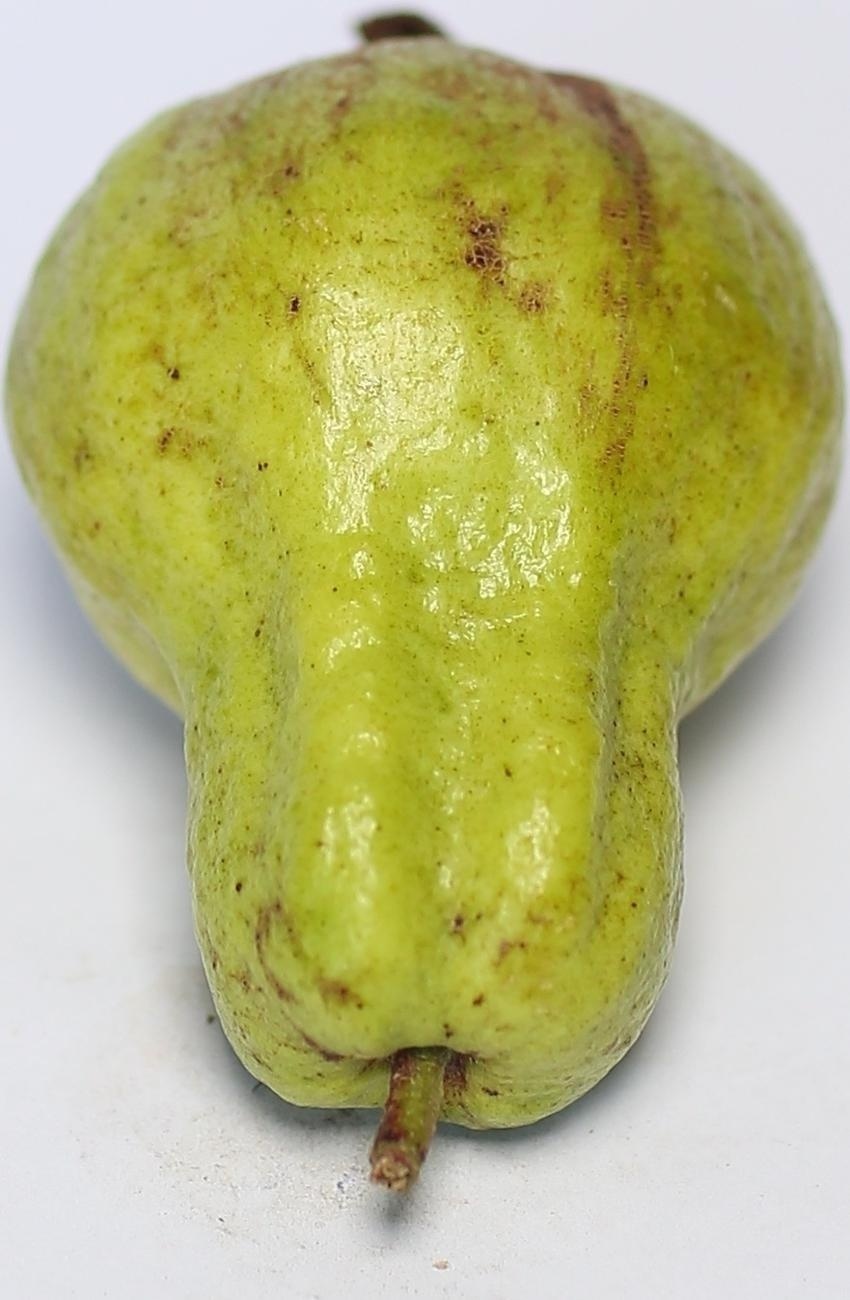
Maturity: mature-green
Variety: local-sindhi